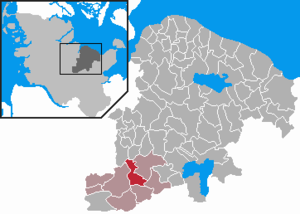
Wankendorf
Kort
Wankendorf er en by og kommune i det nordlige Tyskland, beliggende i Amt Bokhorst-Wankendorf i den sydvestlige del af Kreis Plön. Kreis Plön ligger i den østlige/centrale del af delstaten Slesvig-Holsten.